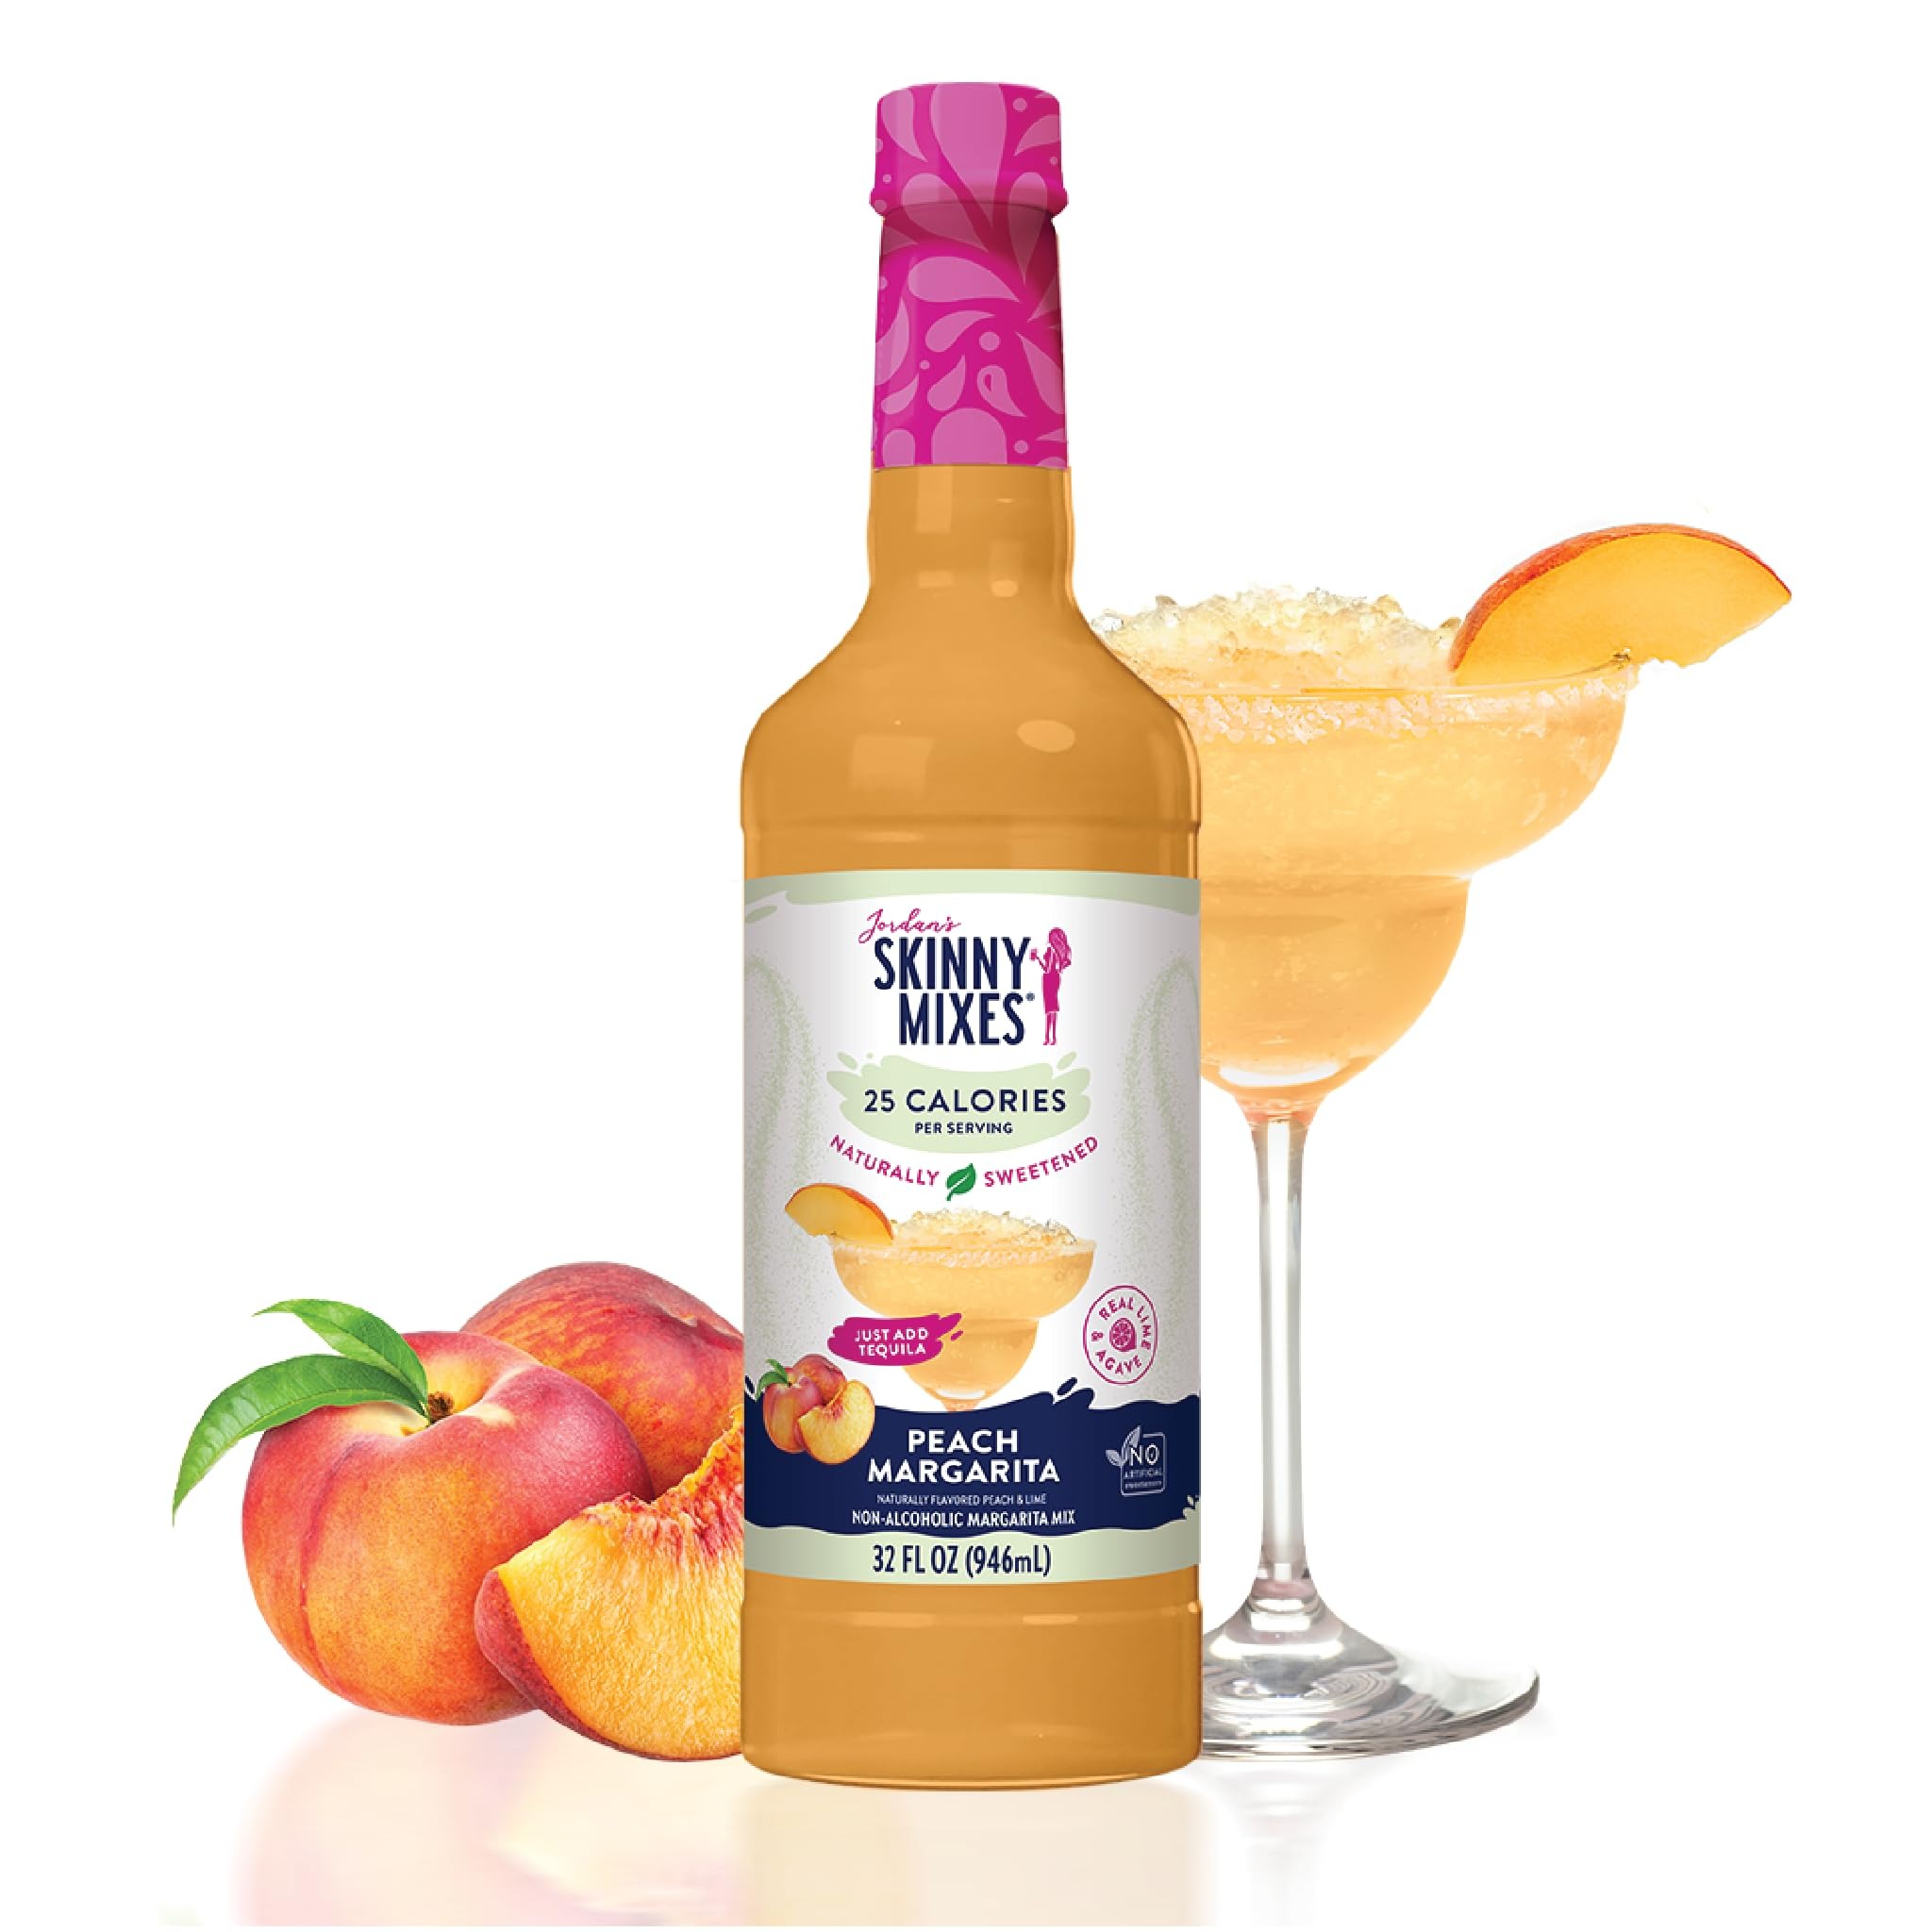
Item Name: Jordan's Skinny Syrups Sugar Free Syrup, Naturally Sweetened Peach Margarita Mix, 32 oz, Low Calorie Flavoring, Protein Shake, Cocktail & More, Gluten Free, Keto Friendly
Bullet Point 1: SKINNY SYRUP: Make your favorite beverages taste delicious, but without the guilt. This flavored syrup contains zero sugar, zero calories, and 6 carbs. 25 servings per bottle.
Bullet Point 2: NATURALLY SWEETENED PEACH MARGARITA MIX: Experience the juicy, refreshing taste of ripe peaches with a naturally sweetened touch in this non-alcoholic margarita mix. A delightful blend of sweet and tangy in every sip!
Bullet Point 3: HOW TO ENJOY: Simply add 1 tsp - 1 tbsp of syrup to your favorite drink or dessert. Adjust to get the perfect amount of flavor and sweetness and enjoy!
Bullet Point 4: MADE FOR YOU: All Jordan's Coffee Syrups are made in the USA and gluten free, kosher, keto friendly, and non-GMO to suit the dietary needs of all kinds of lifestyles.
Bullet Point 5: HEALTHY LIVING MADE DELICIOUS: We strive to empower you to make healthier choices full of flavor and fun. Visit our Brand Store to shop our range of Skinny Mixes from syrups for coffee to cocktail mixers and everything in between.
Value: 32.0
Unit: Fl Oz

Price: 10.45